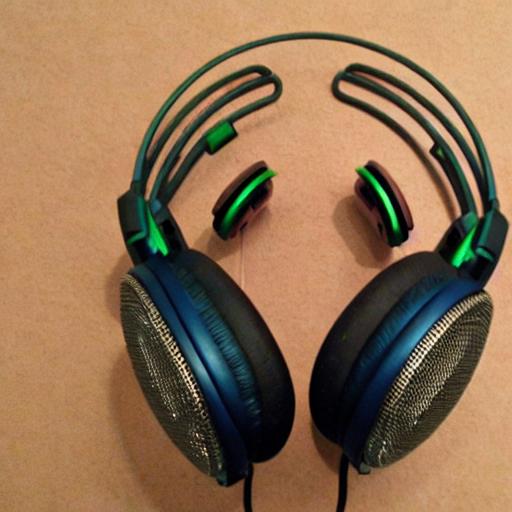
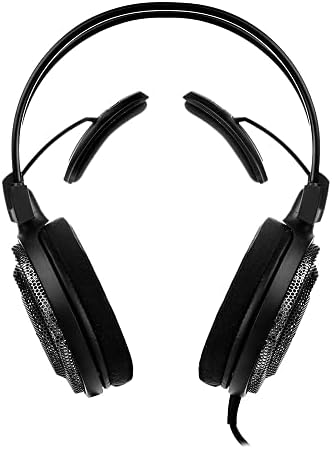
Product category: headphones
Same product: no